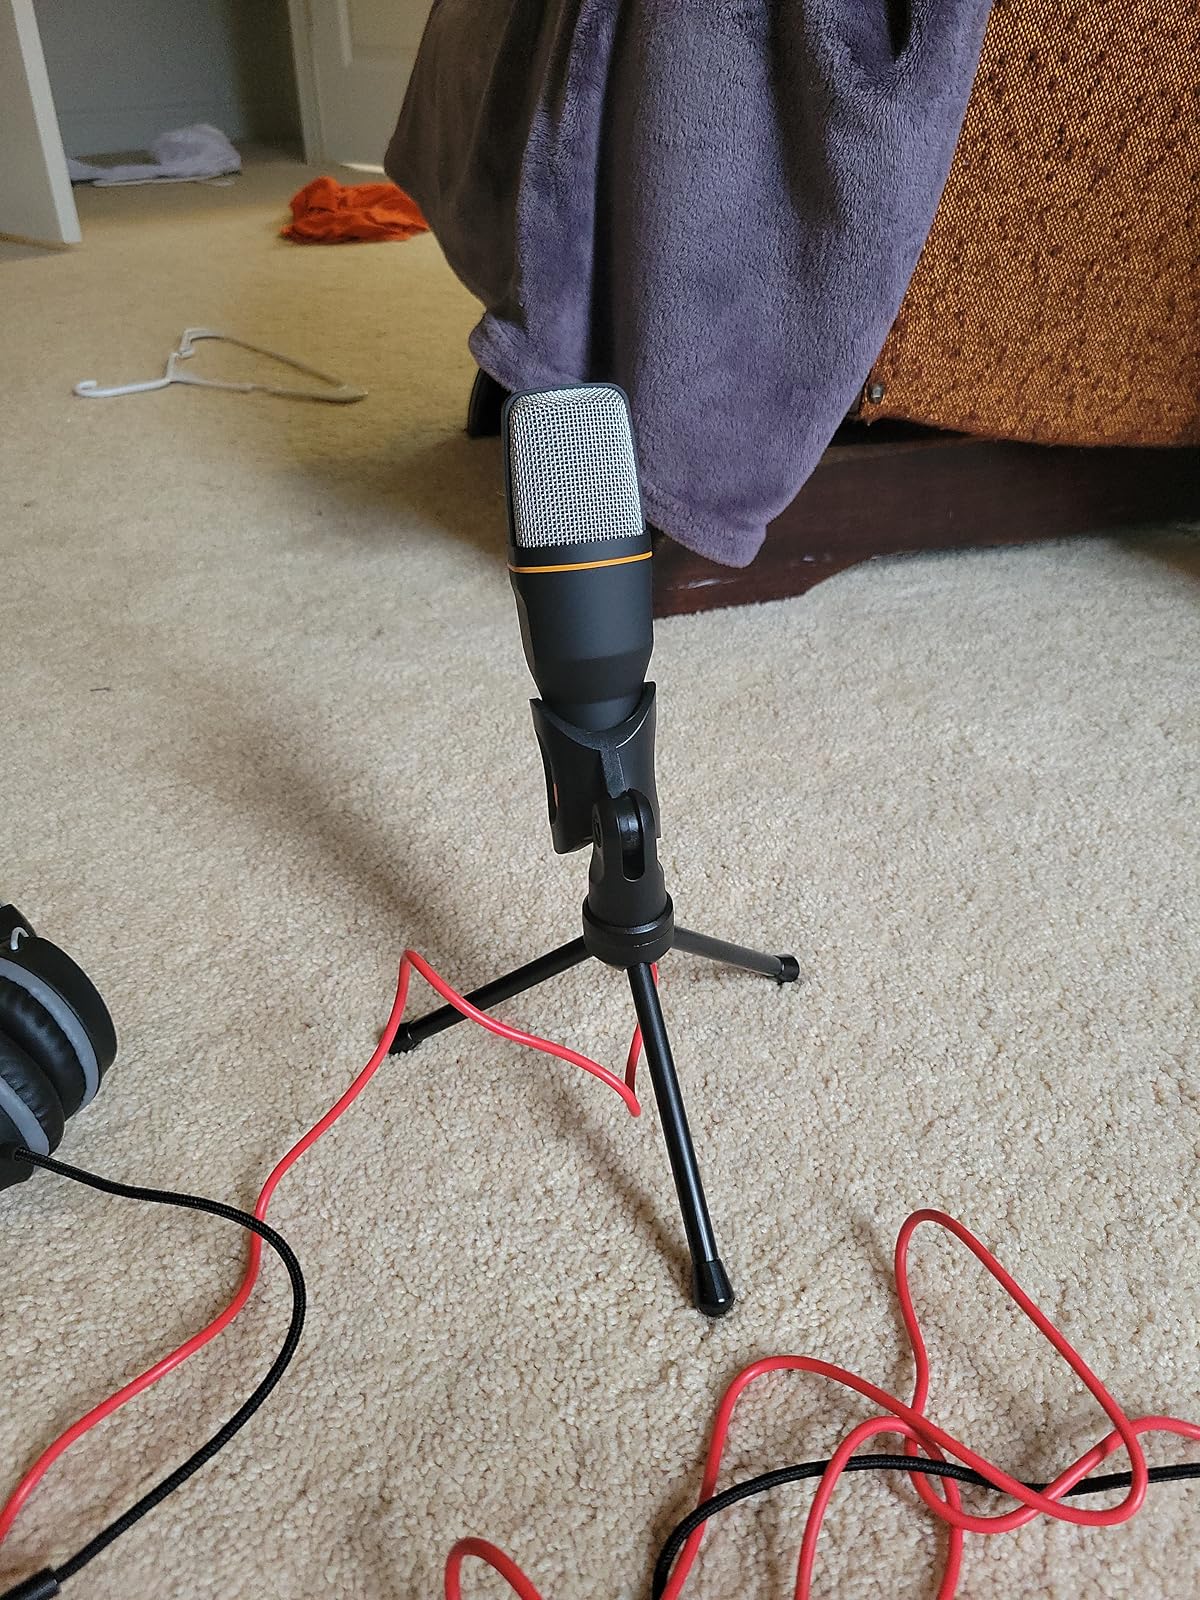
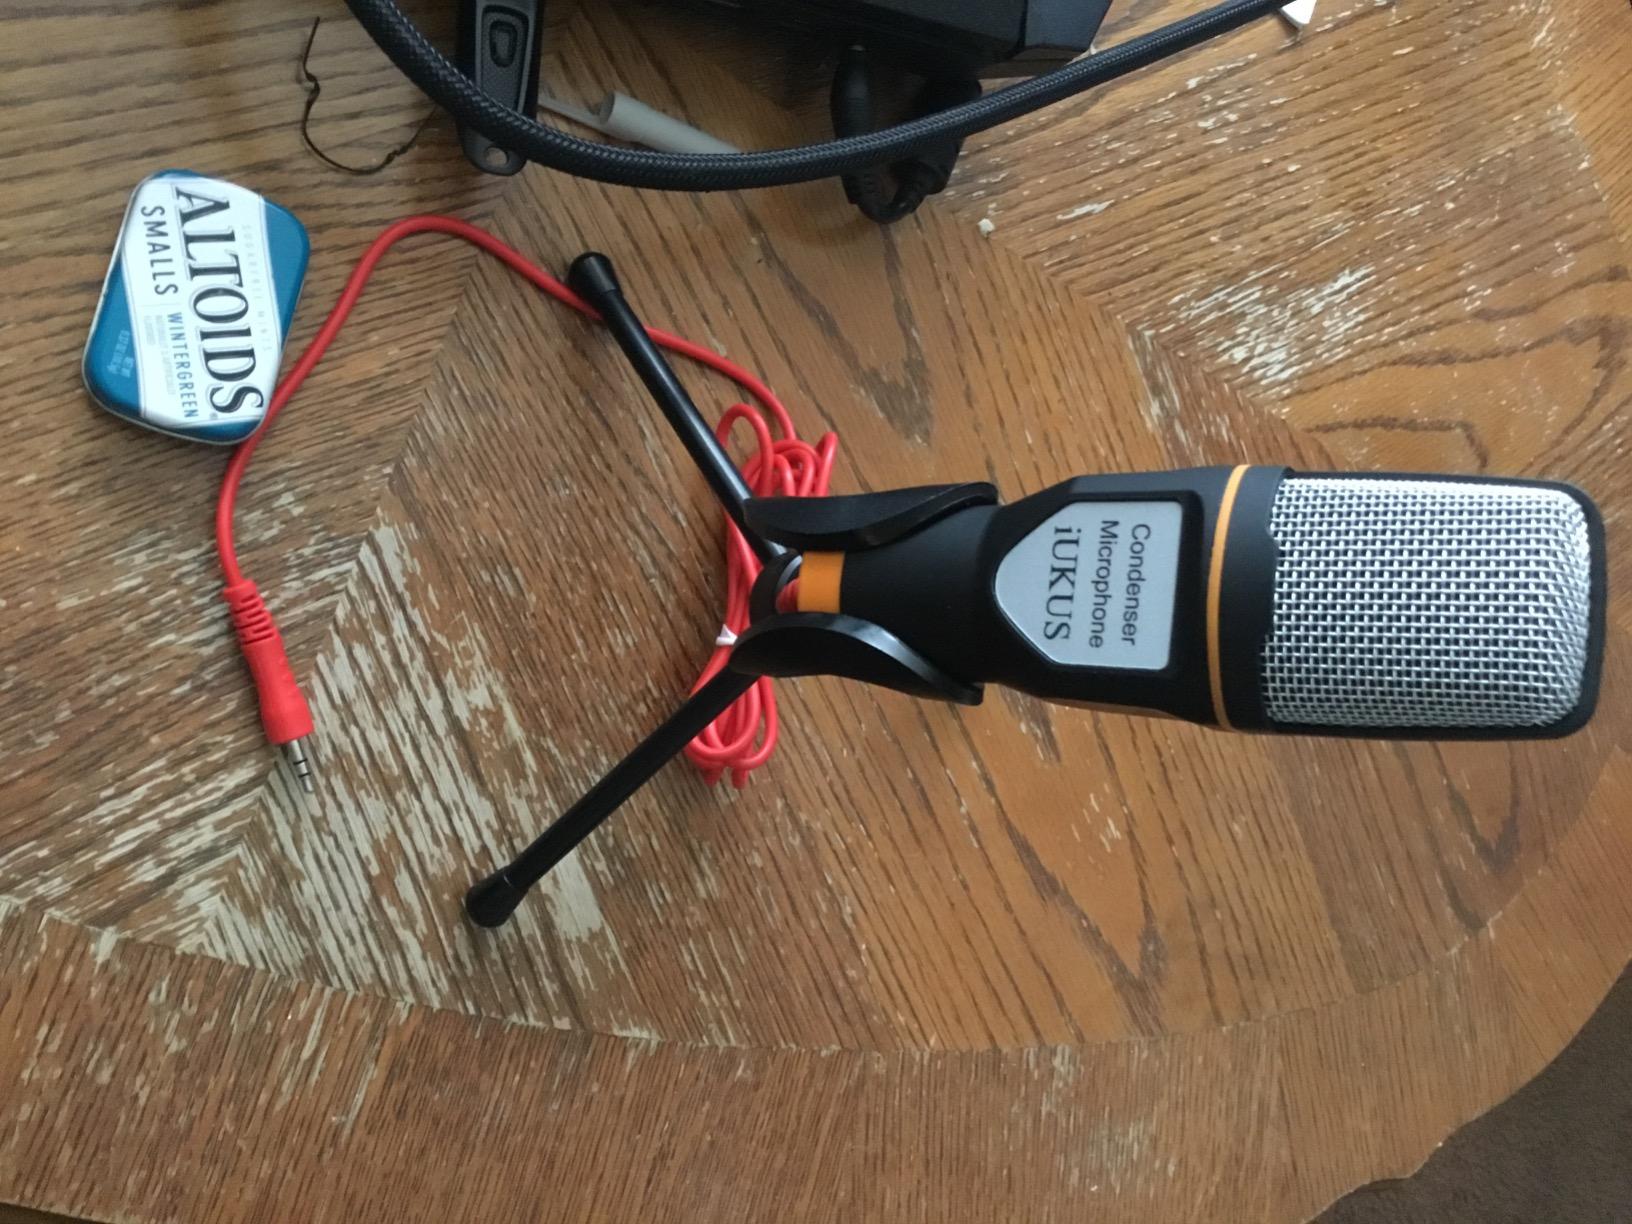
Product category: microphone
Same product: yes